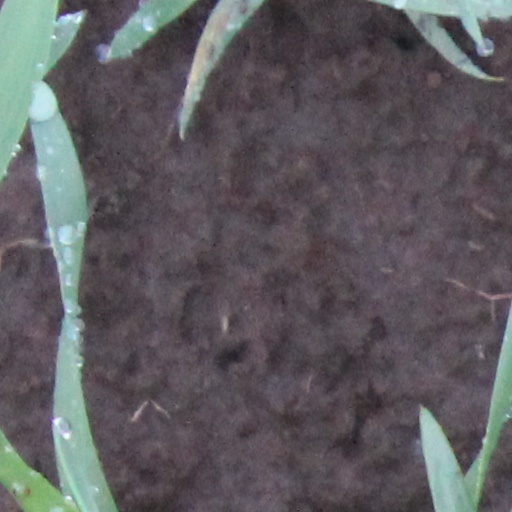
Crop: wheat